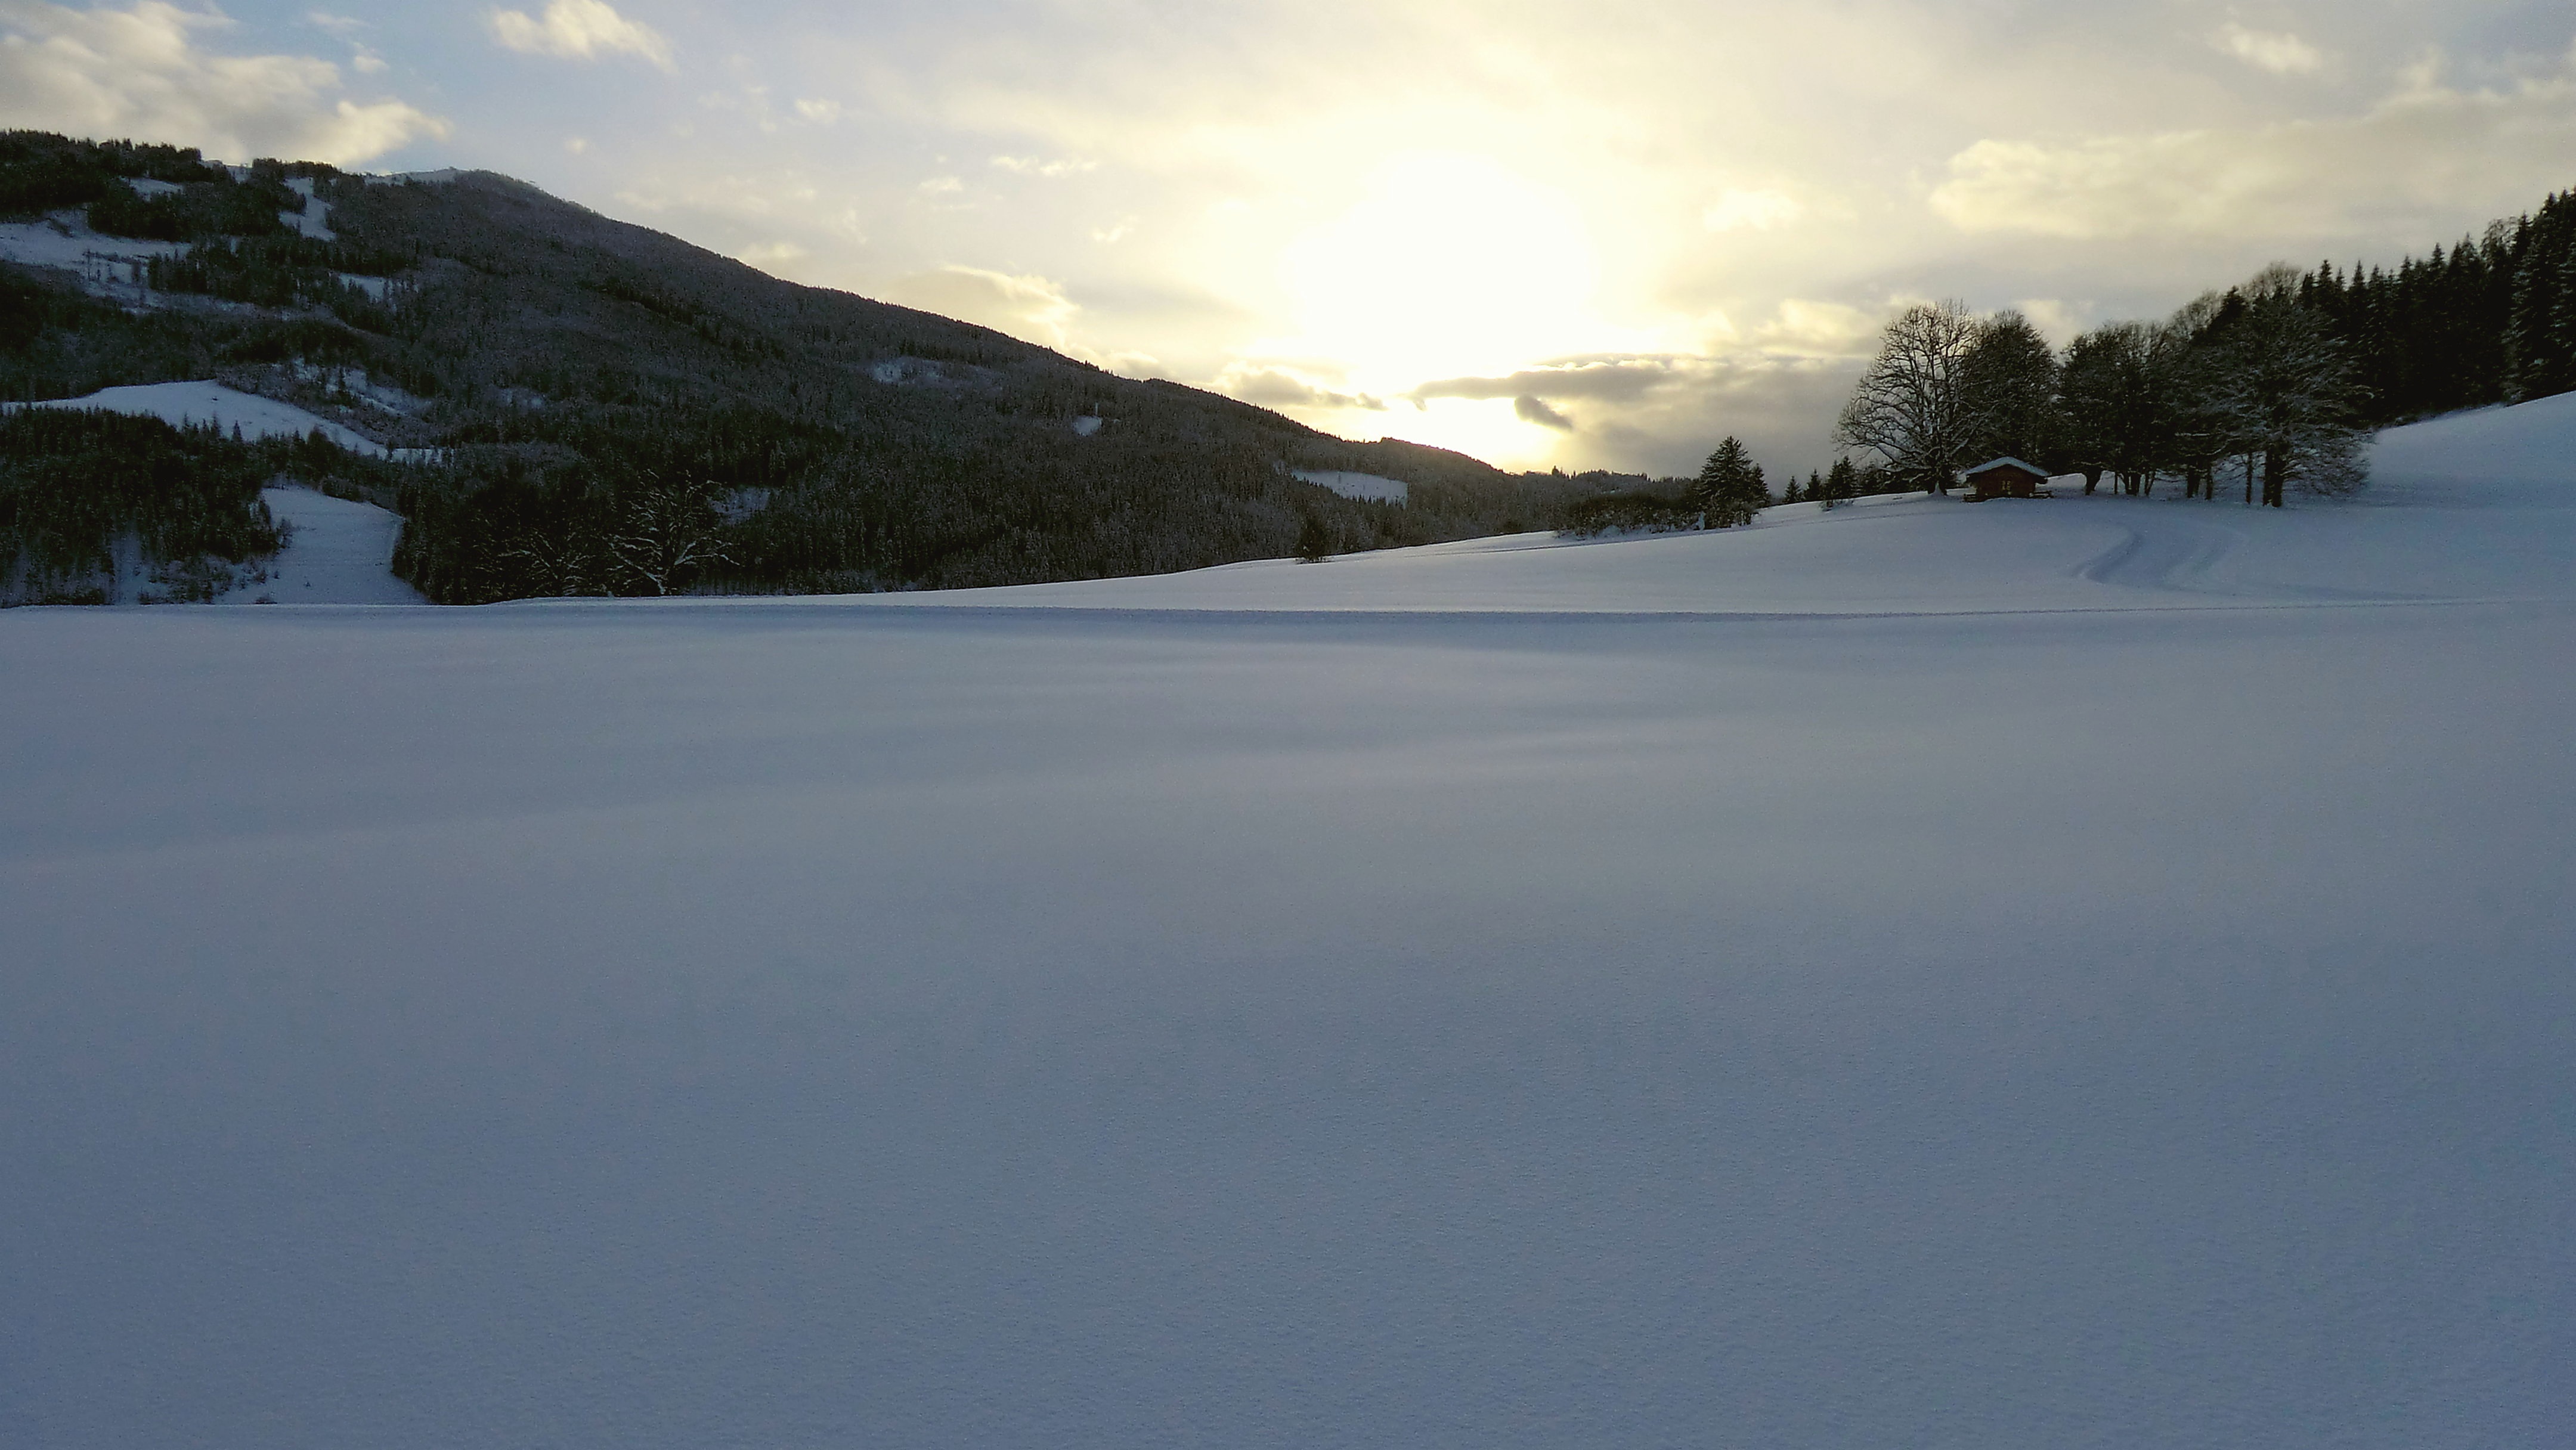
nature, mountain, snow, cold, winter, white, mountain range, weather, snowy, season, winter dream, wintry, piste, freezing, back light, mountainous landforms